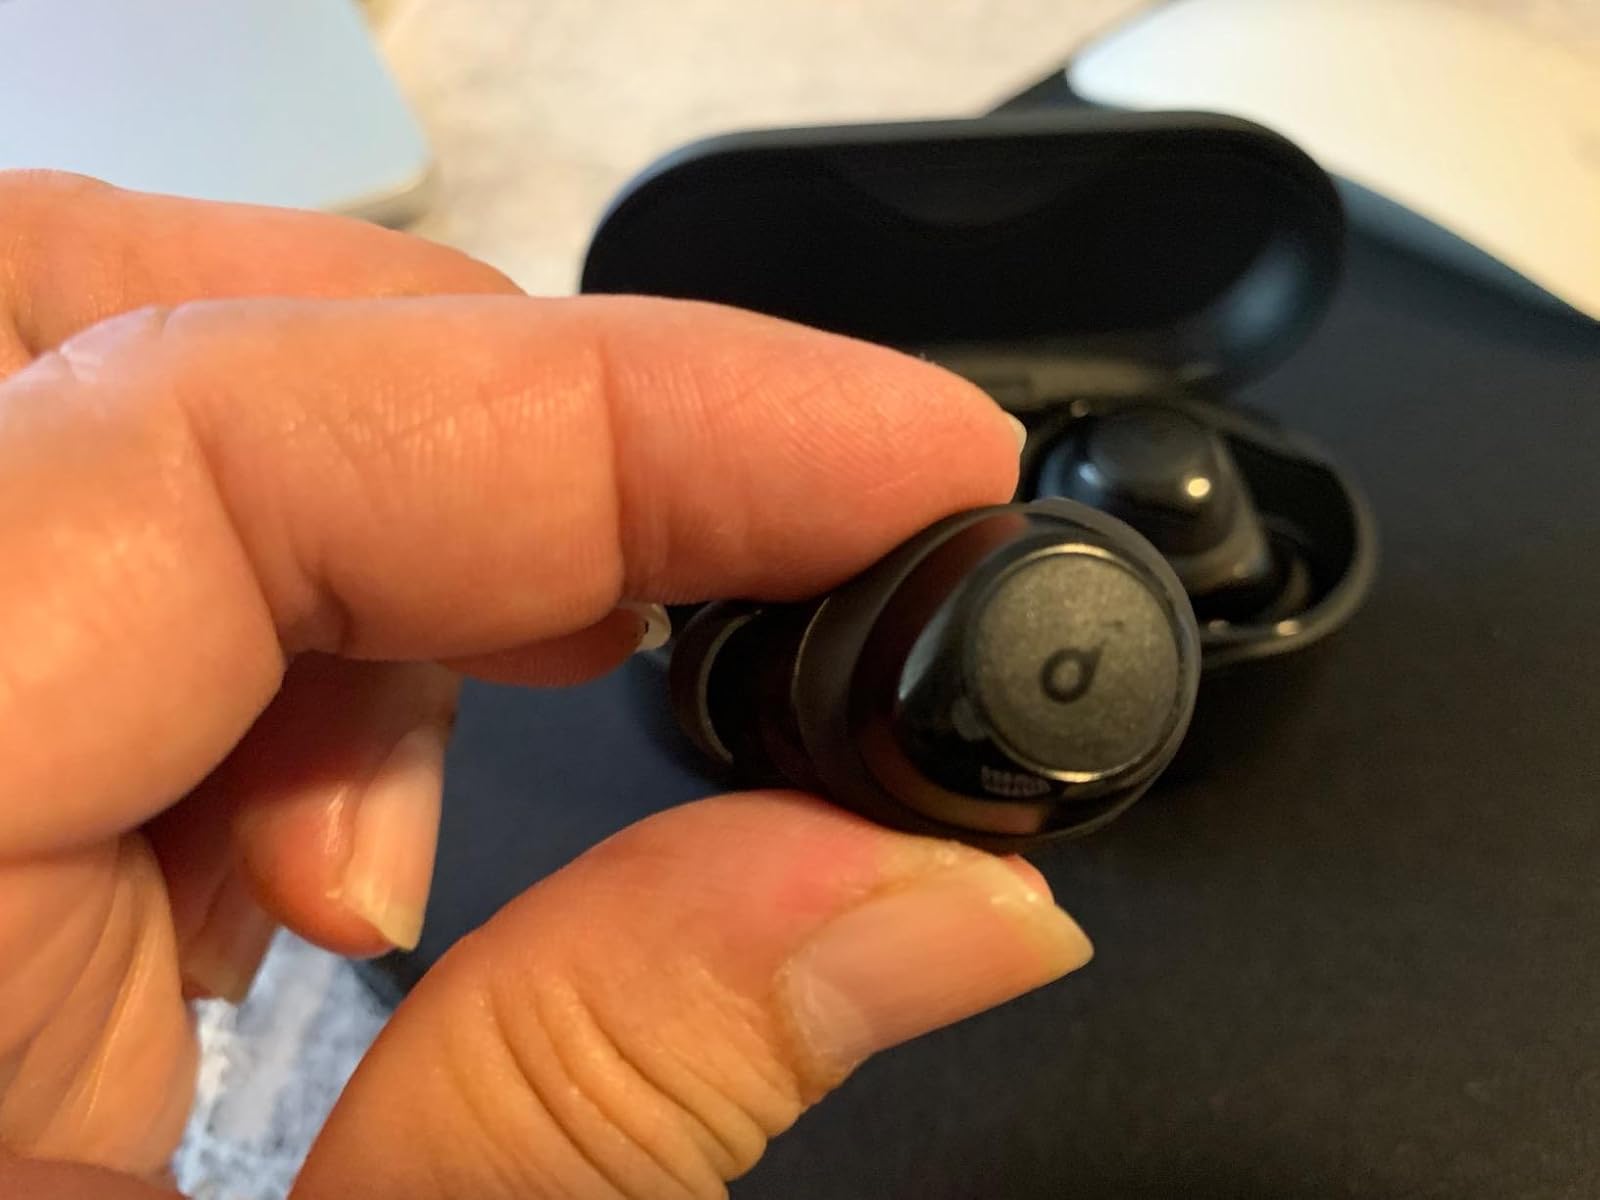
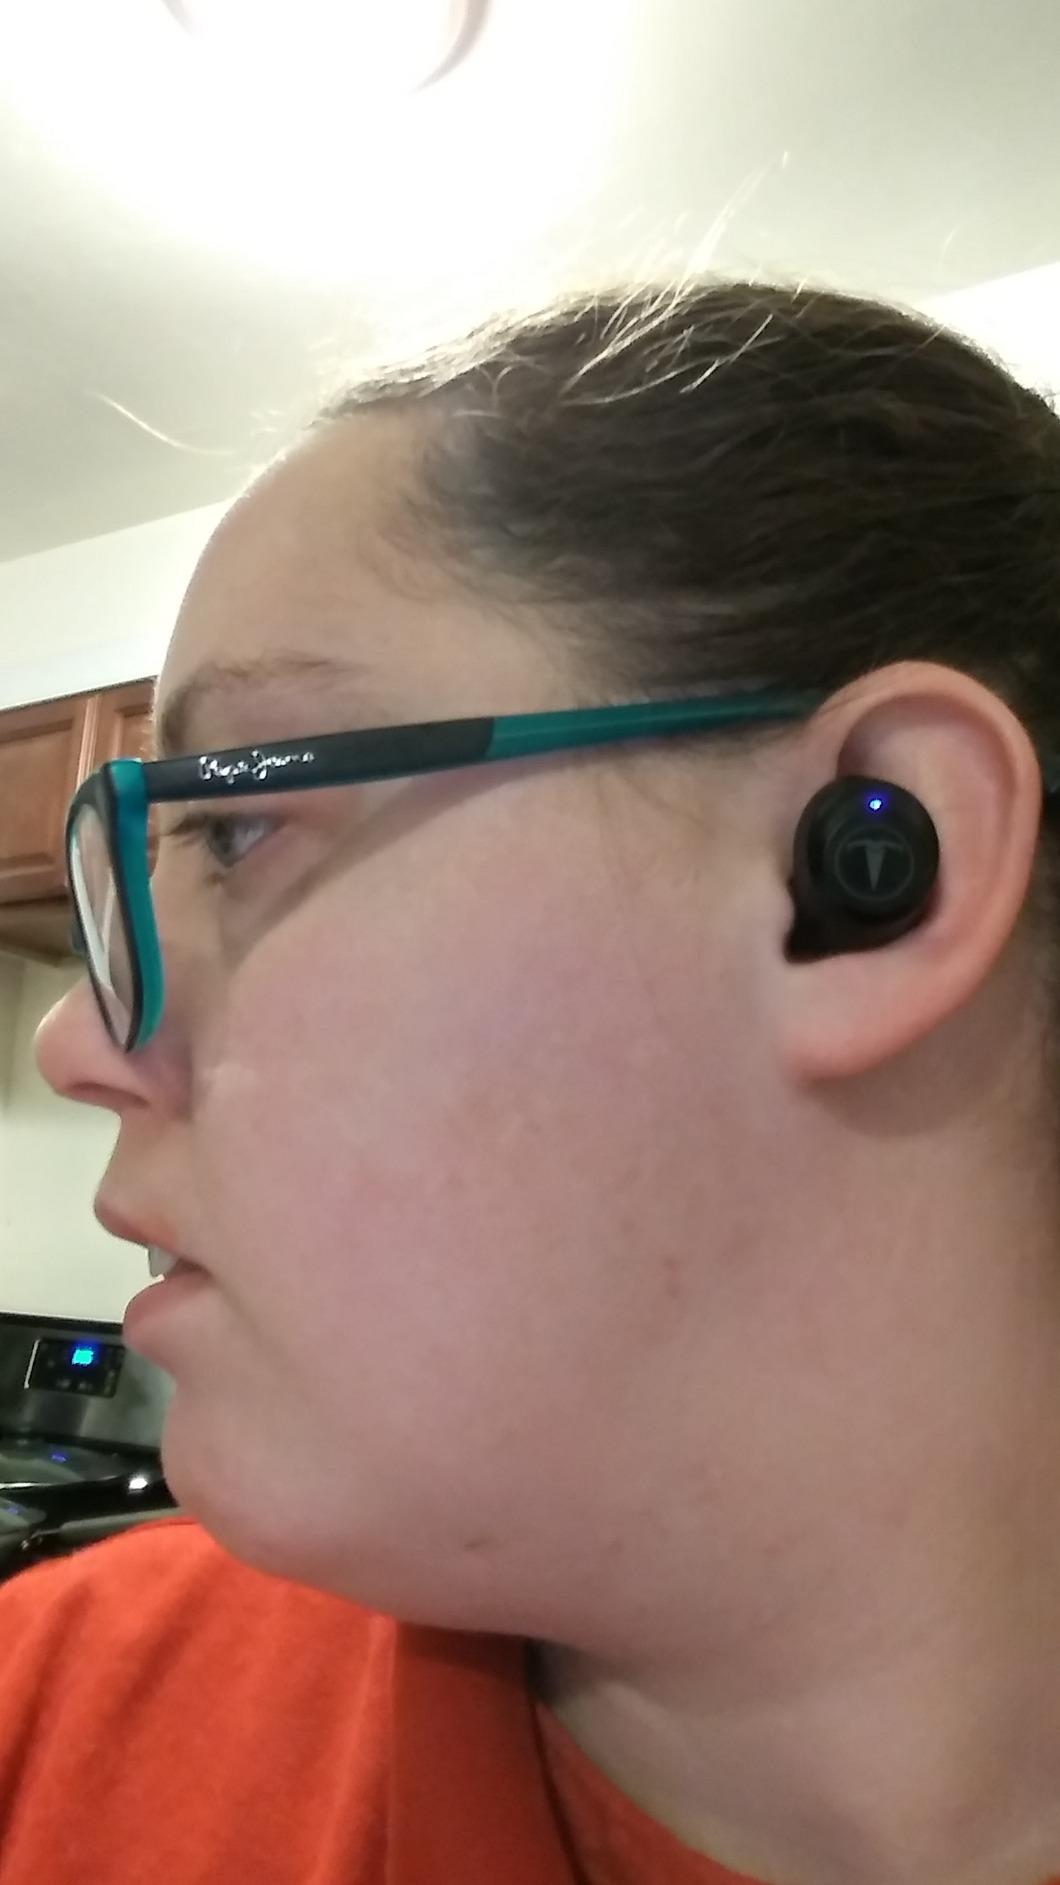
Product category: earbuds
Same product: no